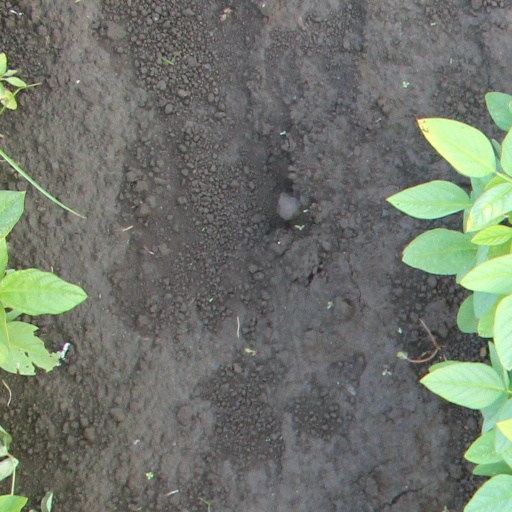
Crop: soybean